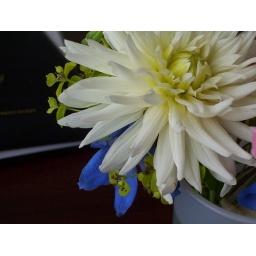
Compassion in a plastic cup